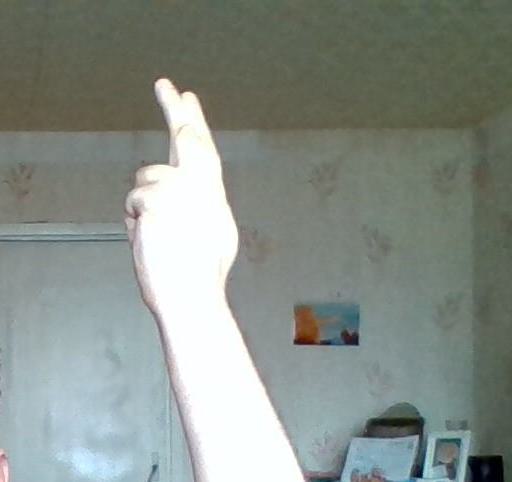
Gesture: two_up_inverted